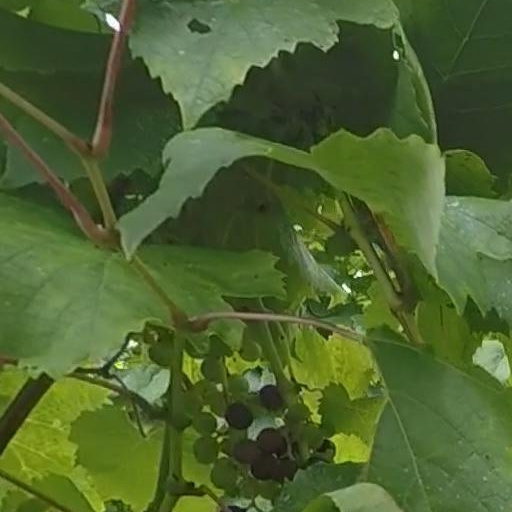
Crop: grape